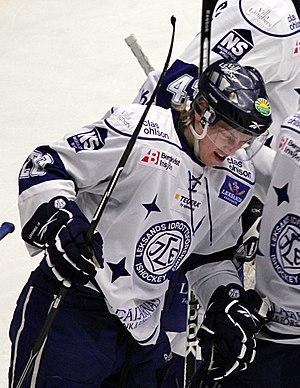
Ken André Olimb est un joueur professionnel de hockey sur glace norvégien. Il évolue au poste d'attaquant. Il évolue actuellement avec les DEG Metro Stars dans le championnat d'Allemagne de hockey sur glace. Il est le frère de Mathis Olimb.